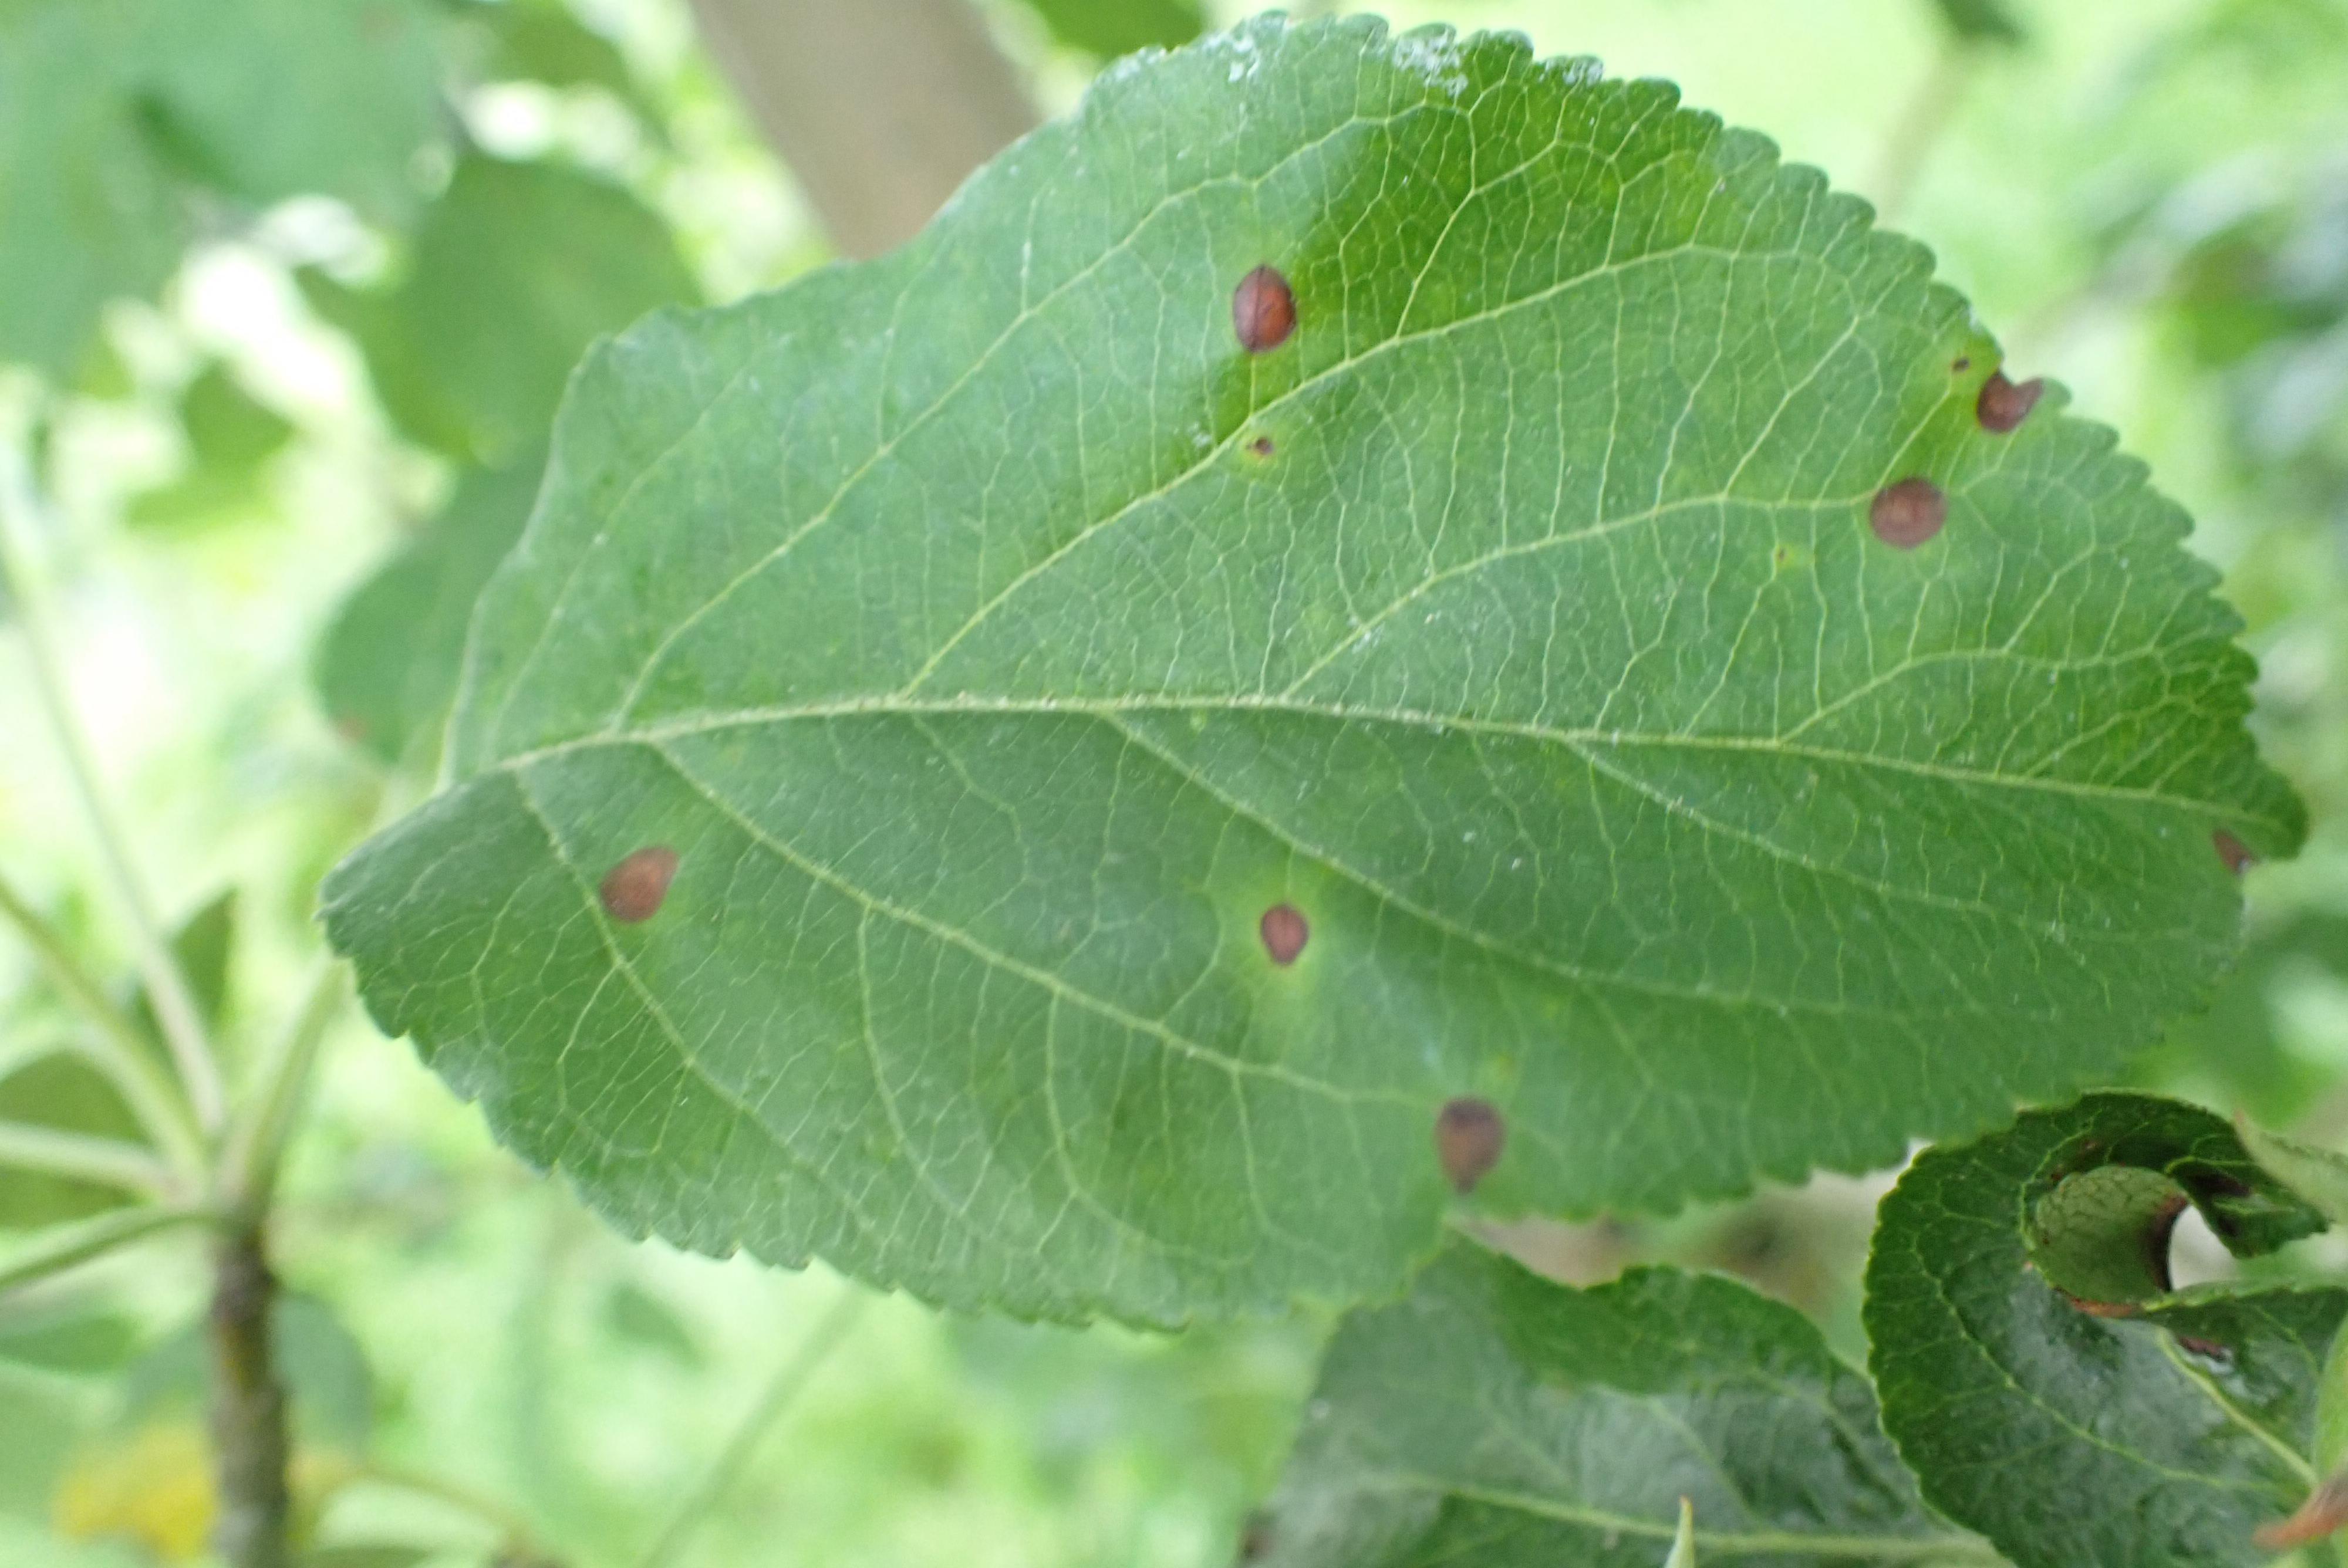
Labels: frog_eye_leaf_spot